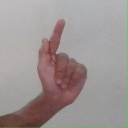
अक्षर: ळ